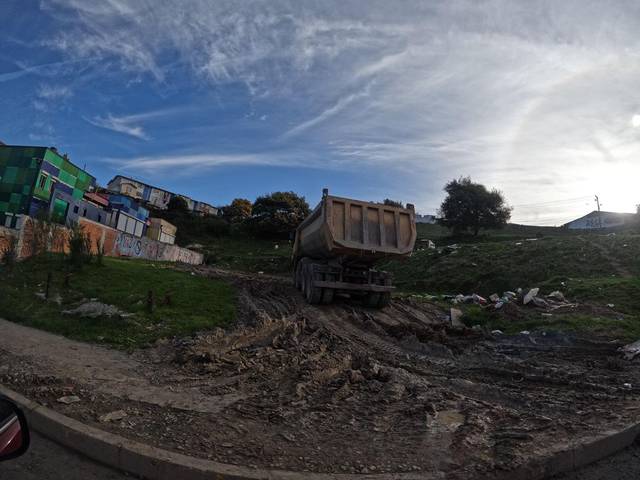
Region: Chile
Coordinates: -36.791, -73.042